Kathleen Parlow

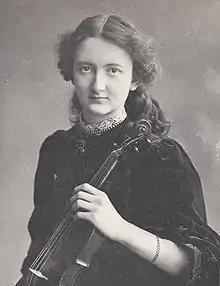
Parlow in 1905

Parlow's mother, Minnie, took her to live in San Francisco when Kathleen was four years old. Minnie Parlow bought her daughter a half-sized violin in San Francisco, and Parlow began receiving lessons from a cousin of hers who was a professional violin teacher, Conrad Coward. Her progress was very rapid with the instrument, and she soon began to receive lessons from a violin professor, Henry Holmes.